Andy Russell (singer)

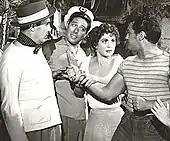
From left to right: Jorge Reyes, Russell, María Antonieta Pons and Joaquín Cordero in "Qué bravas son las costeñas!" (1955)

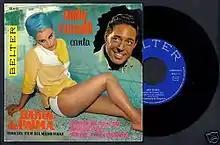
Russell sang the theme song from the Spanish film "Bahia de Palma" on Belter Records 1962.

In 1947, at the peak of his popularity, he appeared in the film "Copacabana" with Groucho Marx and Carmen Miranda. In this film, Russell good-naturedly plays his dumb-bell nightclub singer role with a mild manner, wide-eyes, and a toothy smile. About his performance, co-star, Gloria Jean said, "[He] was very bland, wishy-washy, but he had a lovely voice."